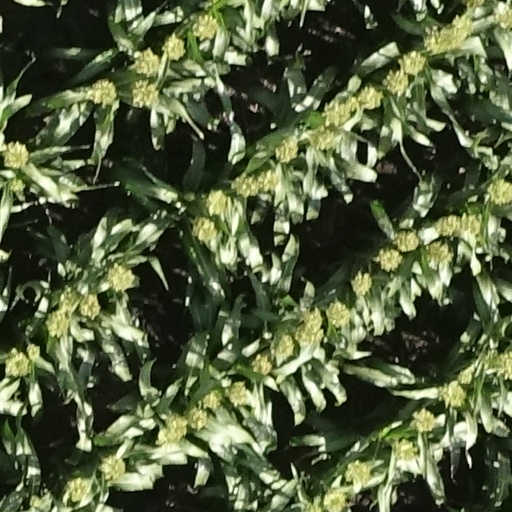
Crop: sorghum